Mutual assured destruction

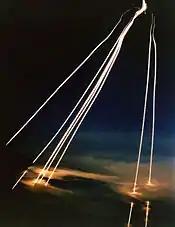
A time exposure of seven MIRVs from Peacekeeper missile passing through clouds

It was only with the advent of nuclear-powered ballistic missile submarines, starting with the " George Washington" class in 1959, that a genuine survivable nuclear force became possible and a retaliatory second strike capability guaranteed.